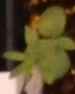
Label: Flax